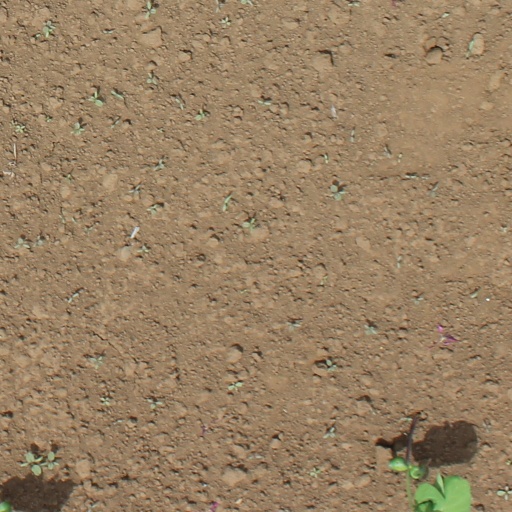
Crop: soybean